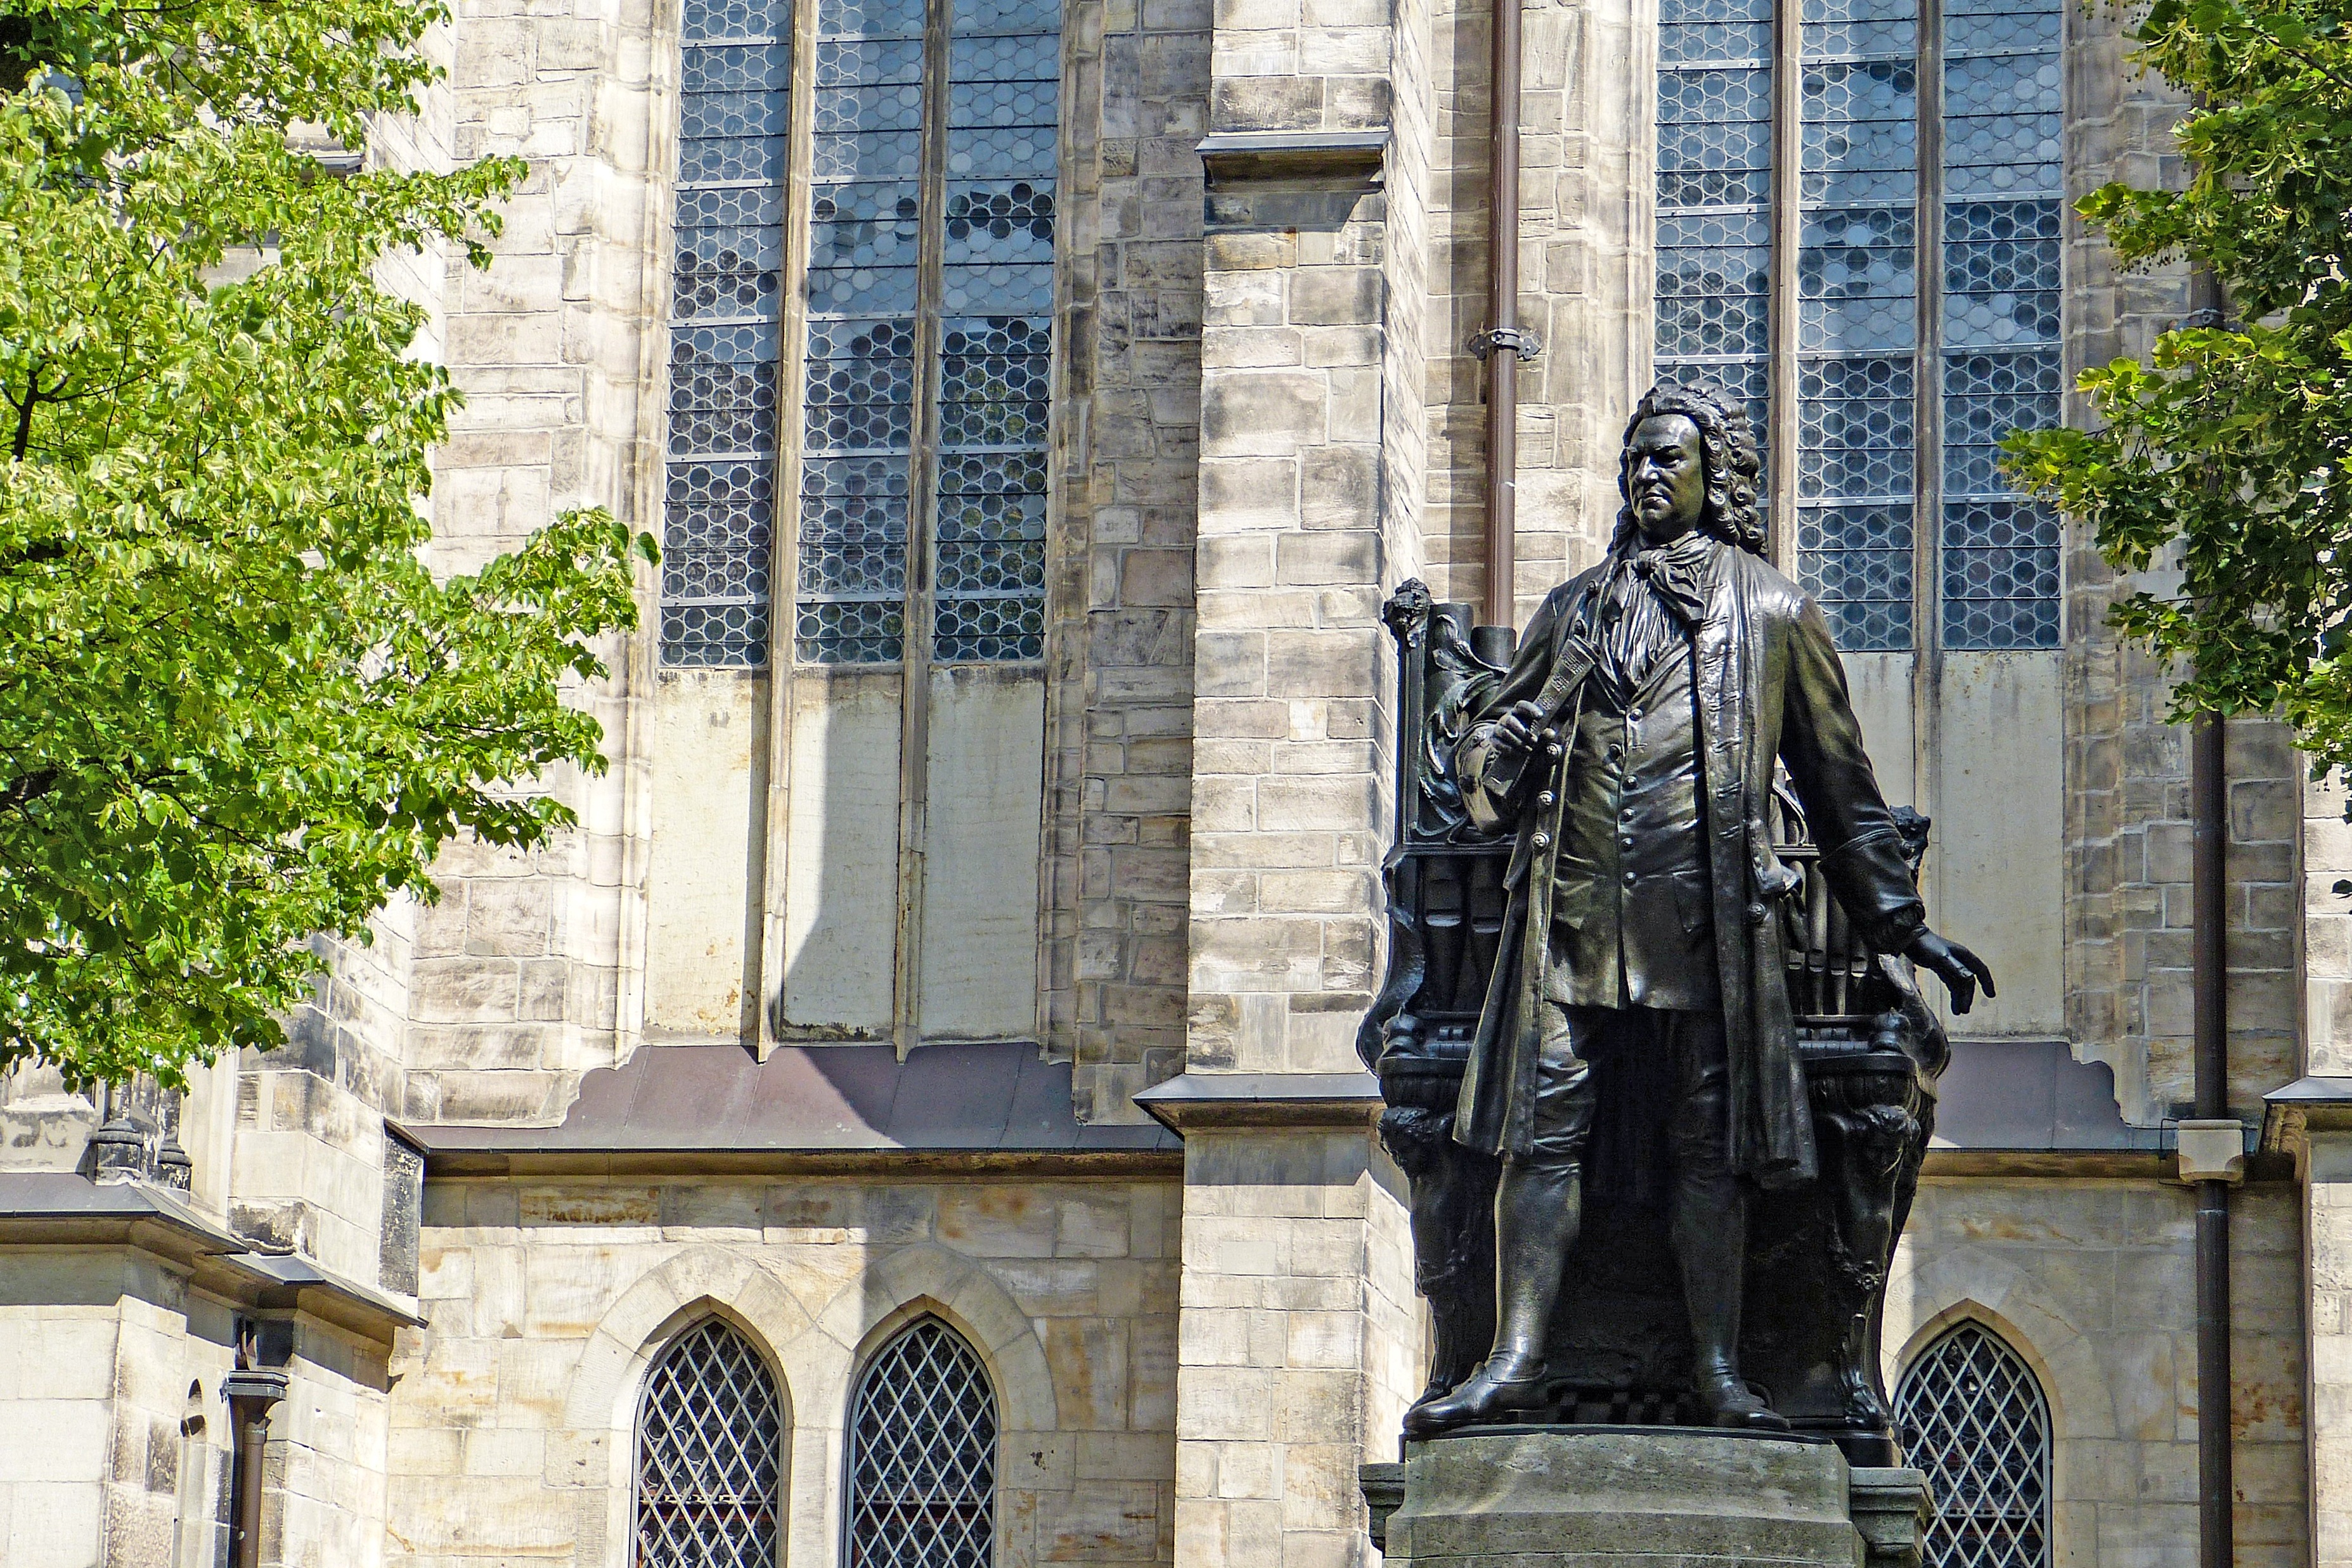
monument, statue, landmark, tourism, sculpture, memorial, art, leipzig, bronze, johann sebastian bach, urban area